Estradiol (medication)

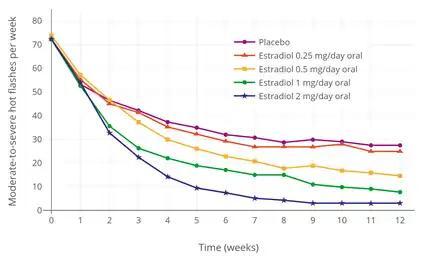
Average number of moderate-to-severe hot flashes per week with placebo and different doses of oral estradiol in menopausal women

Estradiol is used in menopausal hormone therapy to prevent and treat moderate to severe menopausal symptoms such as hot flashes, vaginal dryness and atrophy, and osteoporosis (bone loss). As unopposed estrogen therapy (using estrogen alone without progesterone) increases the risk of endometrial hyperplasia and endometrial cancer in women with intact uteruses, estradiol is usually combined with a progestogen like progesterone or medroxyprogesterone acetate to prevent the effects of estradiol on the endometrium. This is not necessary if the woman has undergone a hysterectomy (surgical removal of the uterus). A 2017 meta-analysis found that estradiol had no effect on depressive symptoms in peri- and postmenopausal women.